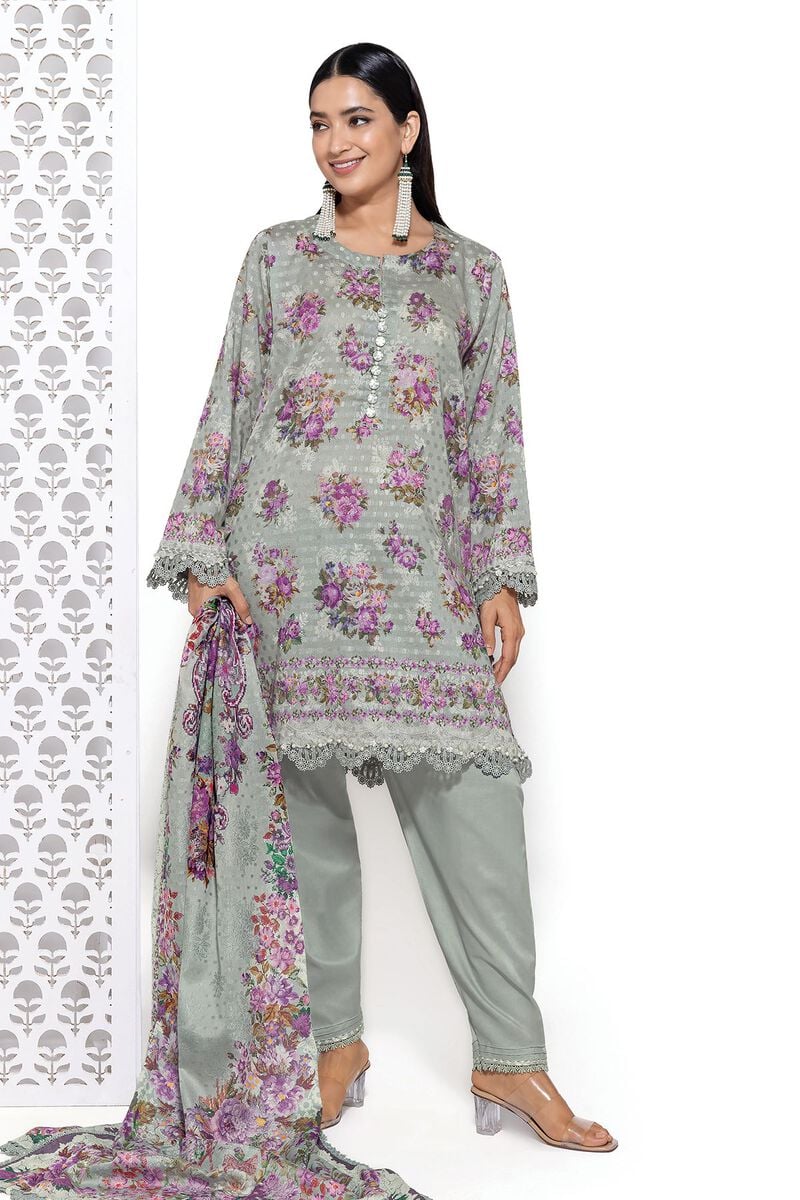
green multi embroidered salwar suit